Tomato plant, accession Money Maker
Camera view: bottom (45 deg); turntable rotation: 270 degrees
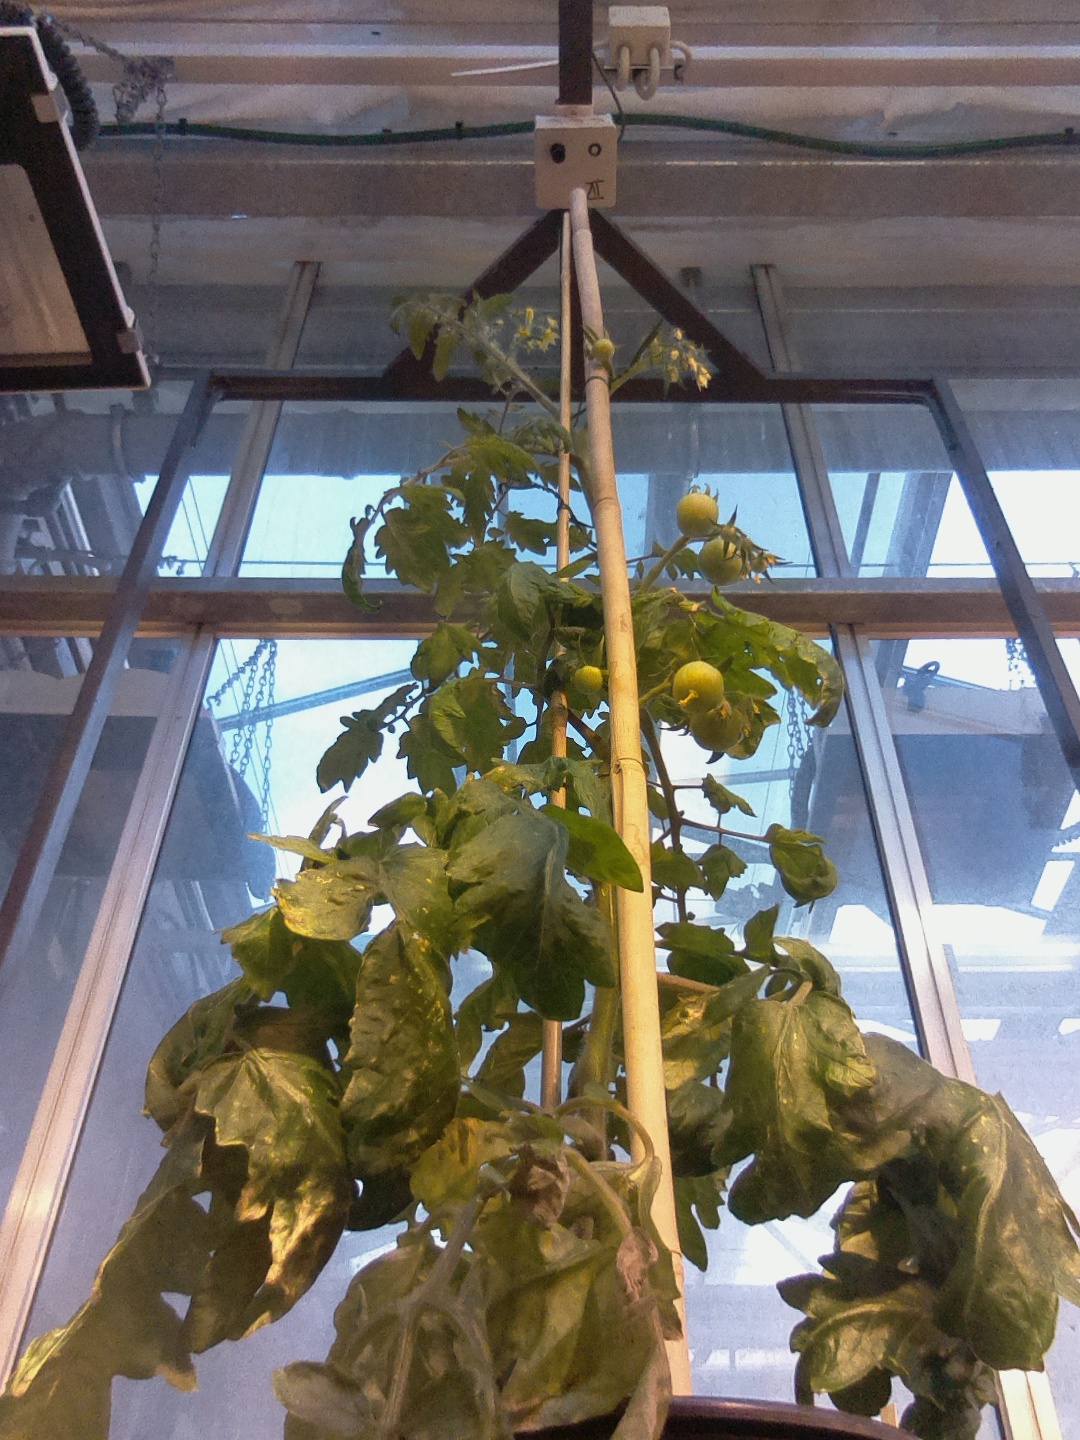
BBCH growth stage 72: 20%-30% of final fruit size